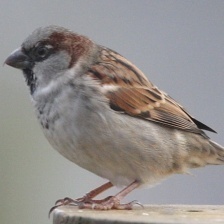
Species: HOUSE SPARROW
Scientific name: PASSER DOMESTICUS